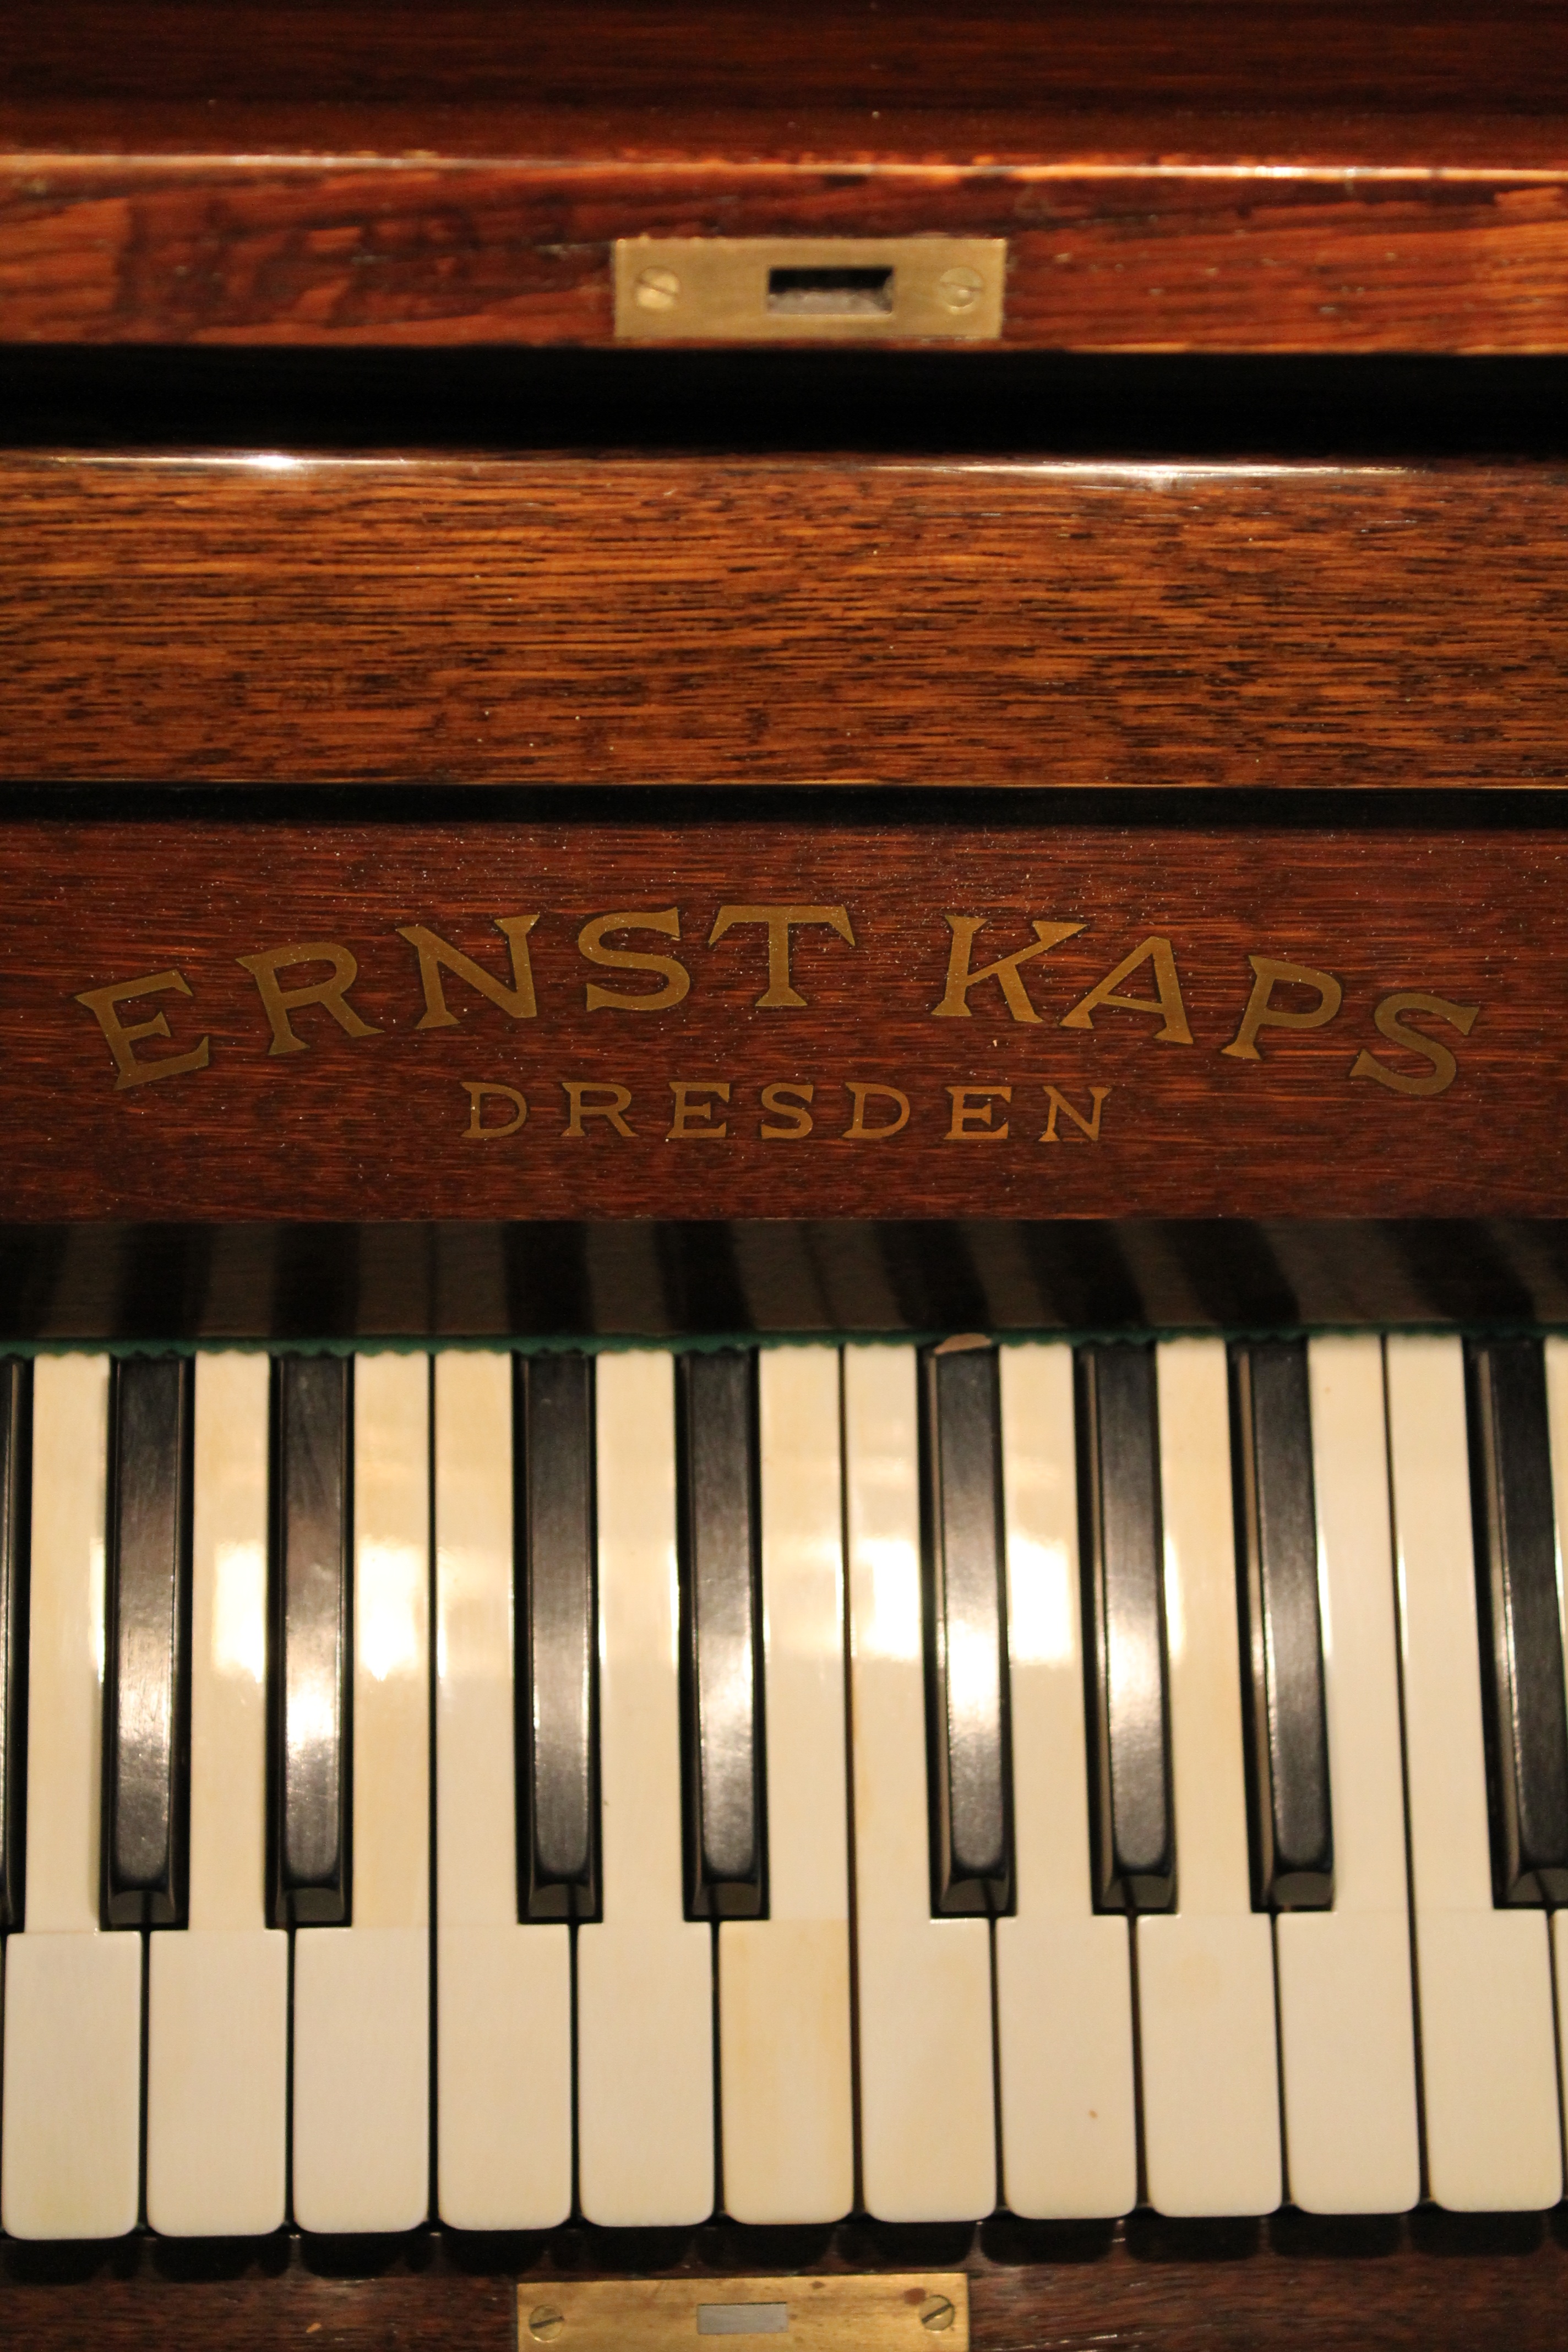
music, wood, keyboard, technology, white, vintage, retro, old, tool, show, piano, key, acoustic, musical instrument, art, classical, musical, keys, sound, plan, organ, nero, buttons, rhythm, entertainment, notes, harmony, pianist, melody, agreement, classical music, string instrument, spinet, electronic device, musical keyboard, computer component, electronic instrument, electric piano, player piano, fortepiano, celesta